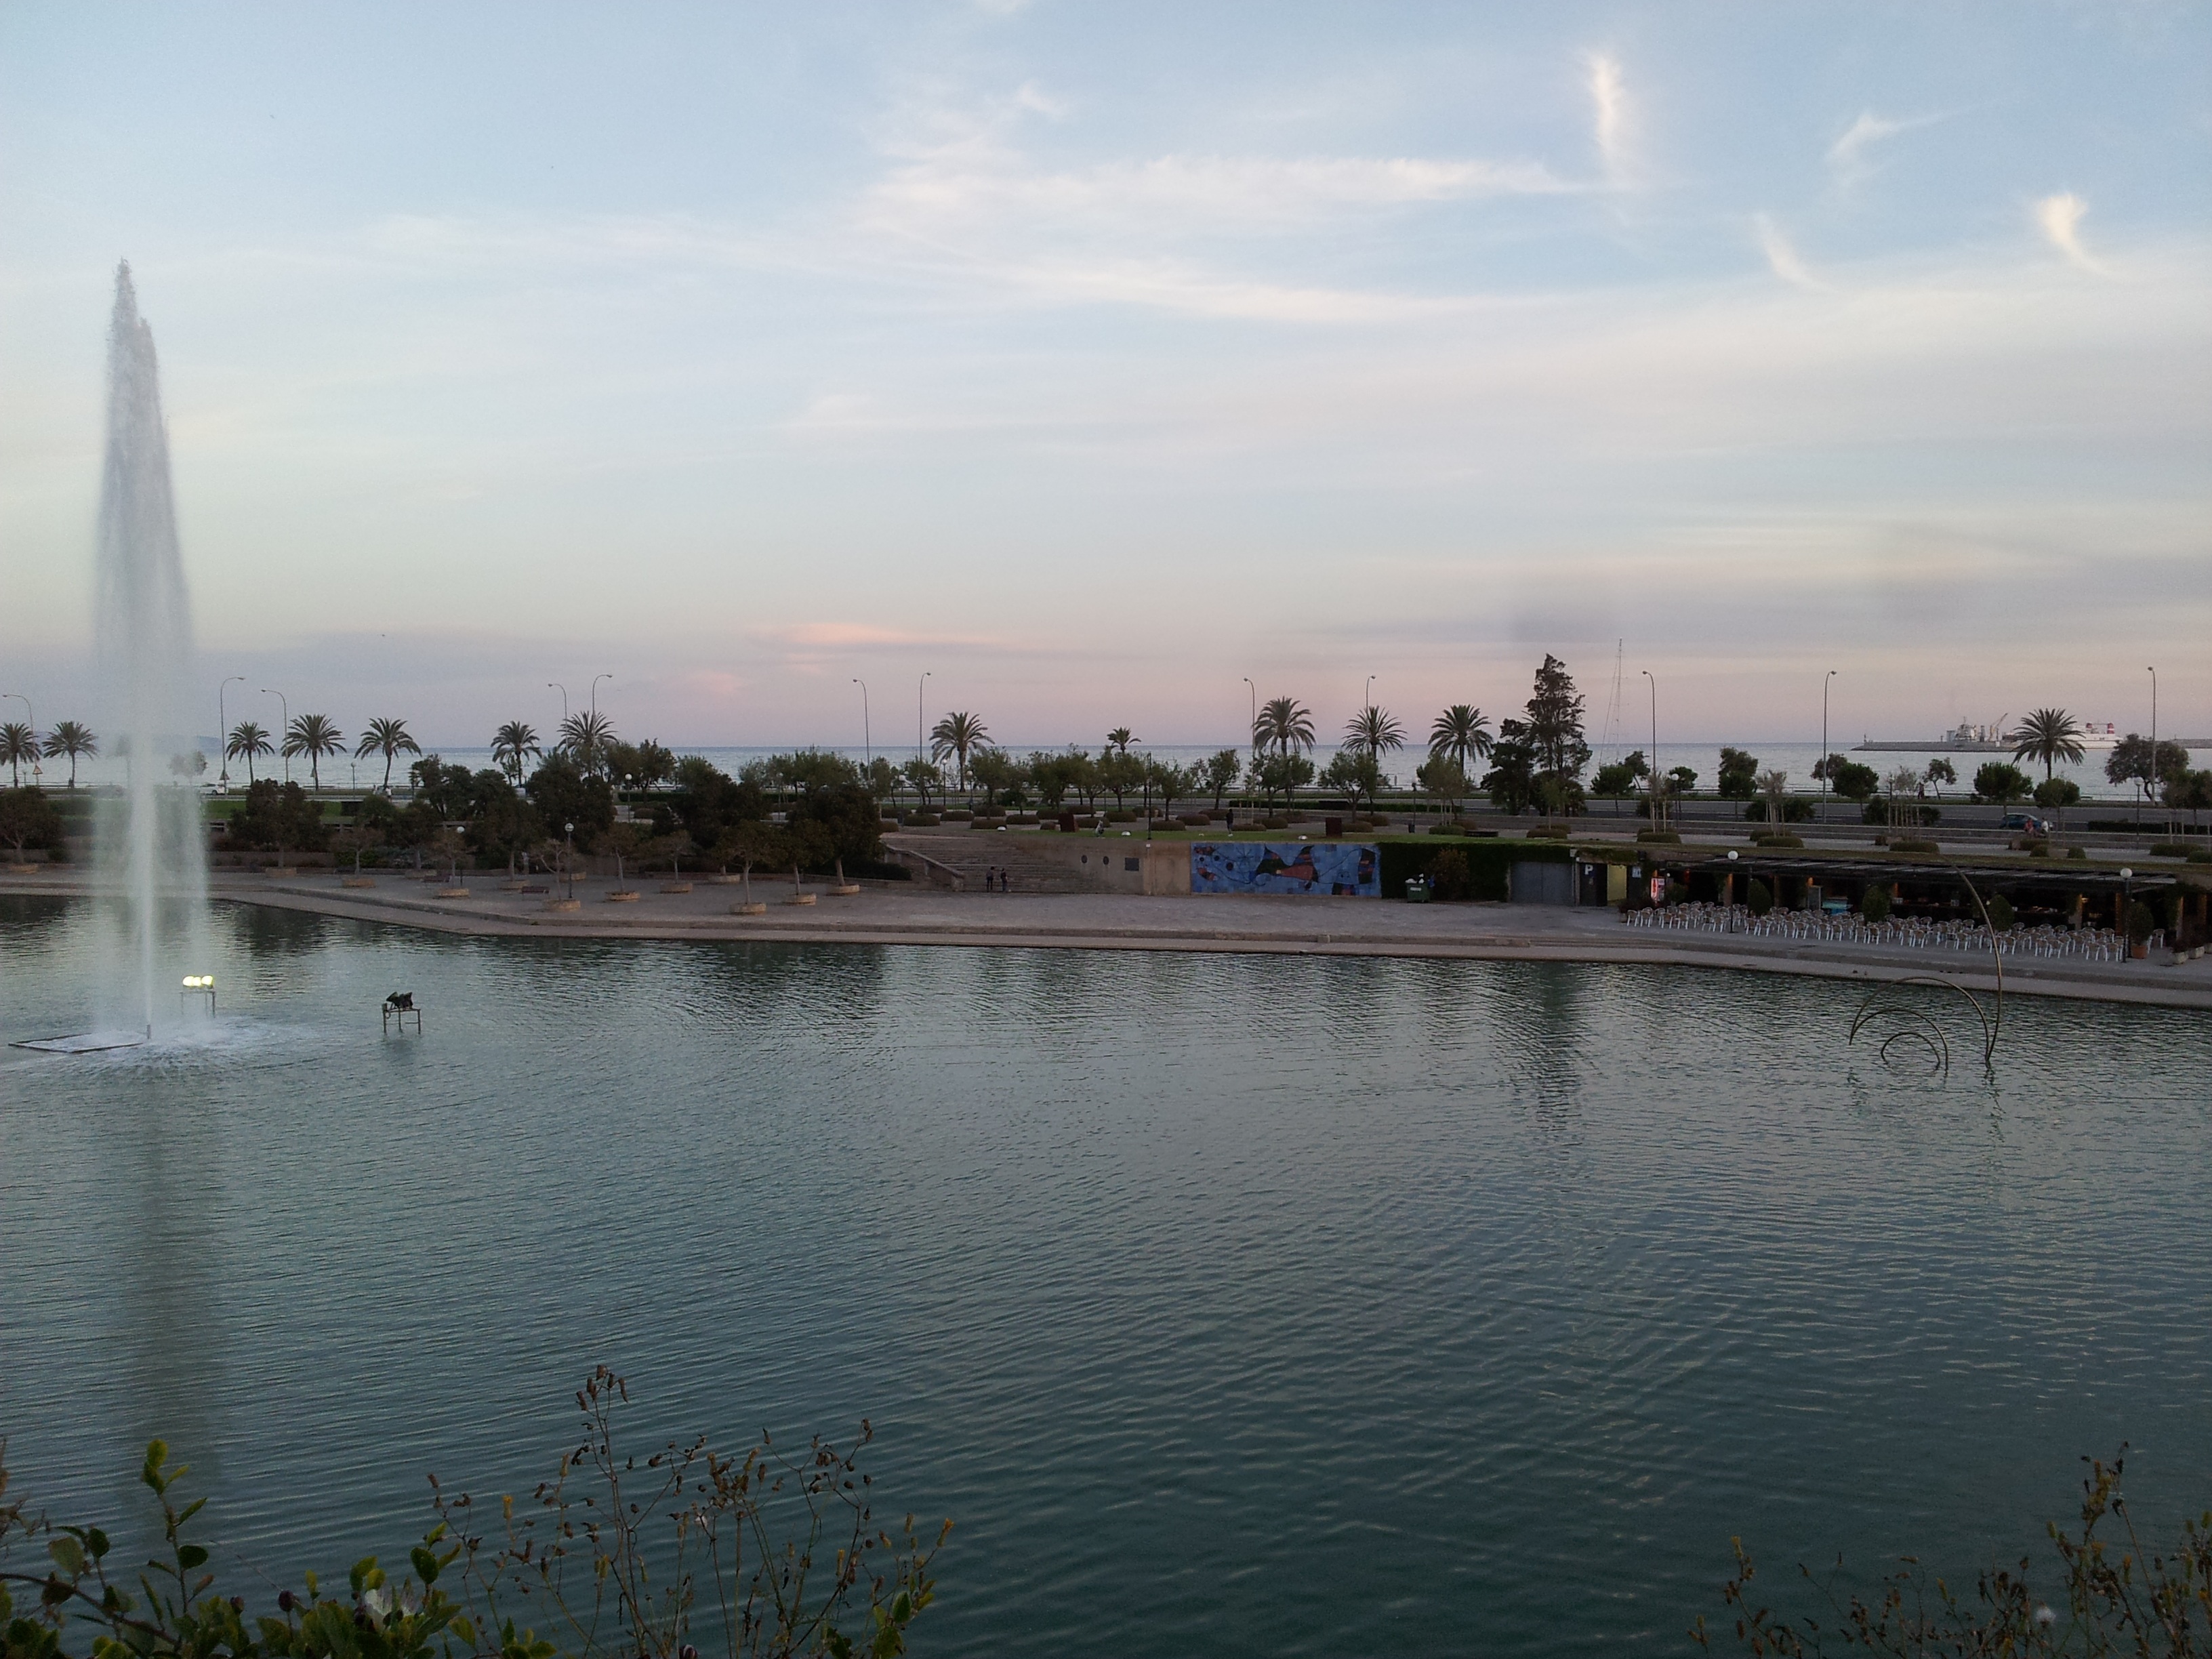
sea, water, skyline, morning, lake, river, cityscape, reflection, swimming pool, holiday, bay, spain, luxury, holidays, mallorca, palma, balearic islands, palma de mallorca, fontain